Malnutrition

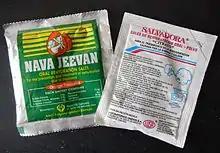
Examples of commercially available oral rehydration salts (Nepal on left, Peru on right)

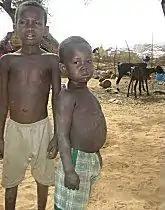
Malnourished children in Niger, during the 2005 famine

Efforts such as infant and young child feeding practices to improve nutrition are some of the common forms of development aid. Interventions often promote breastfeeding to reduce rates of malnutrition and death in children. Some of these interventions have been successful. For example, interventions with commodities such as ready to use therapeutic foods, ready to use supplementary foods, micronutrient intervention and vitamin supplementation were identified to significantly improve nutrition, reduce stunting and prevent diseases in communities with severe acute malnutrition. In young children, outcomes improve when children between six months and two years of age receive complementary food (in addition to breast milk). There is also good evidence that supports giving supplemental micronutrients to pregnant women and young children in the developing world.